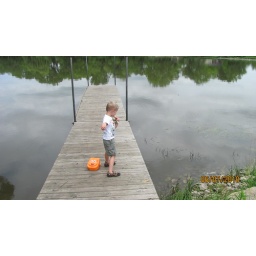
Throwing rocks in the water